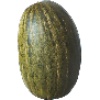
Label: Melon Piel de Sapo 1